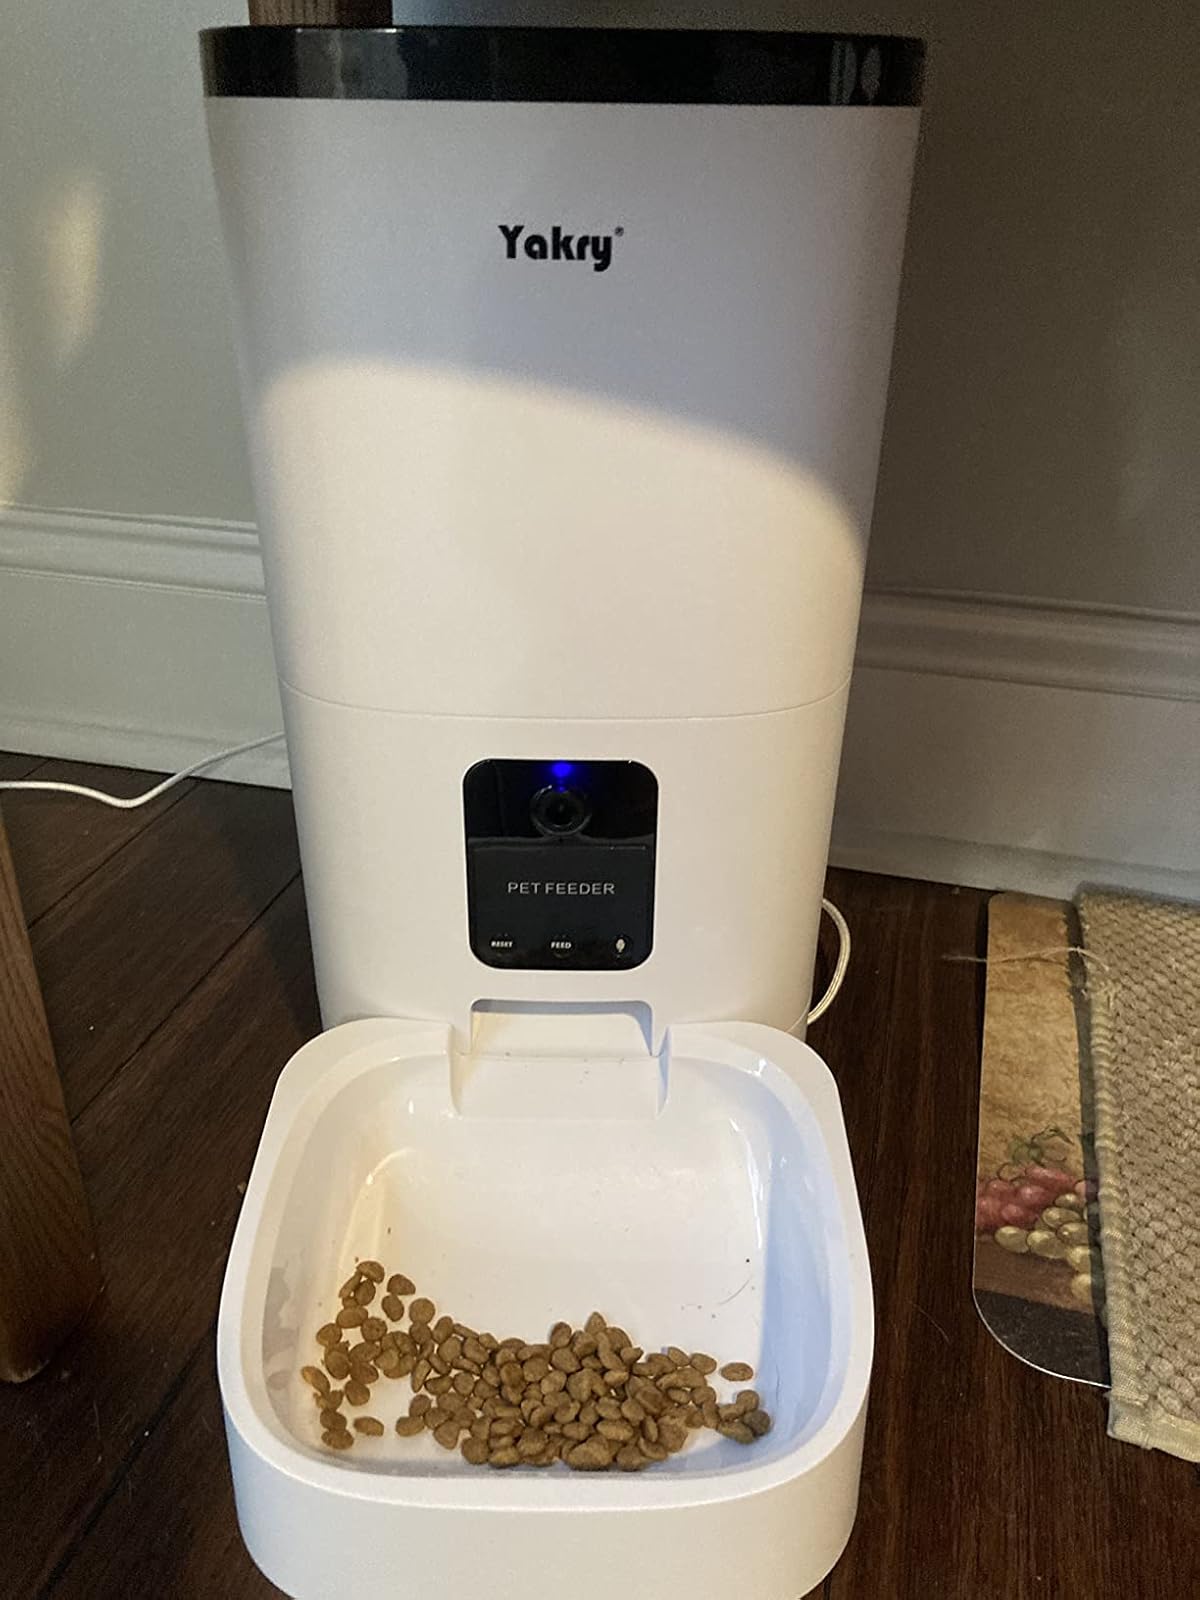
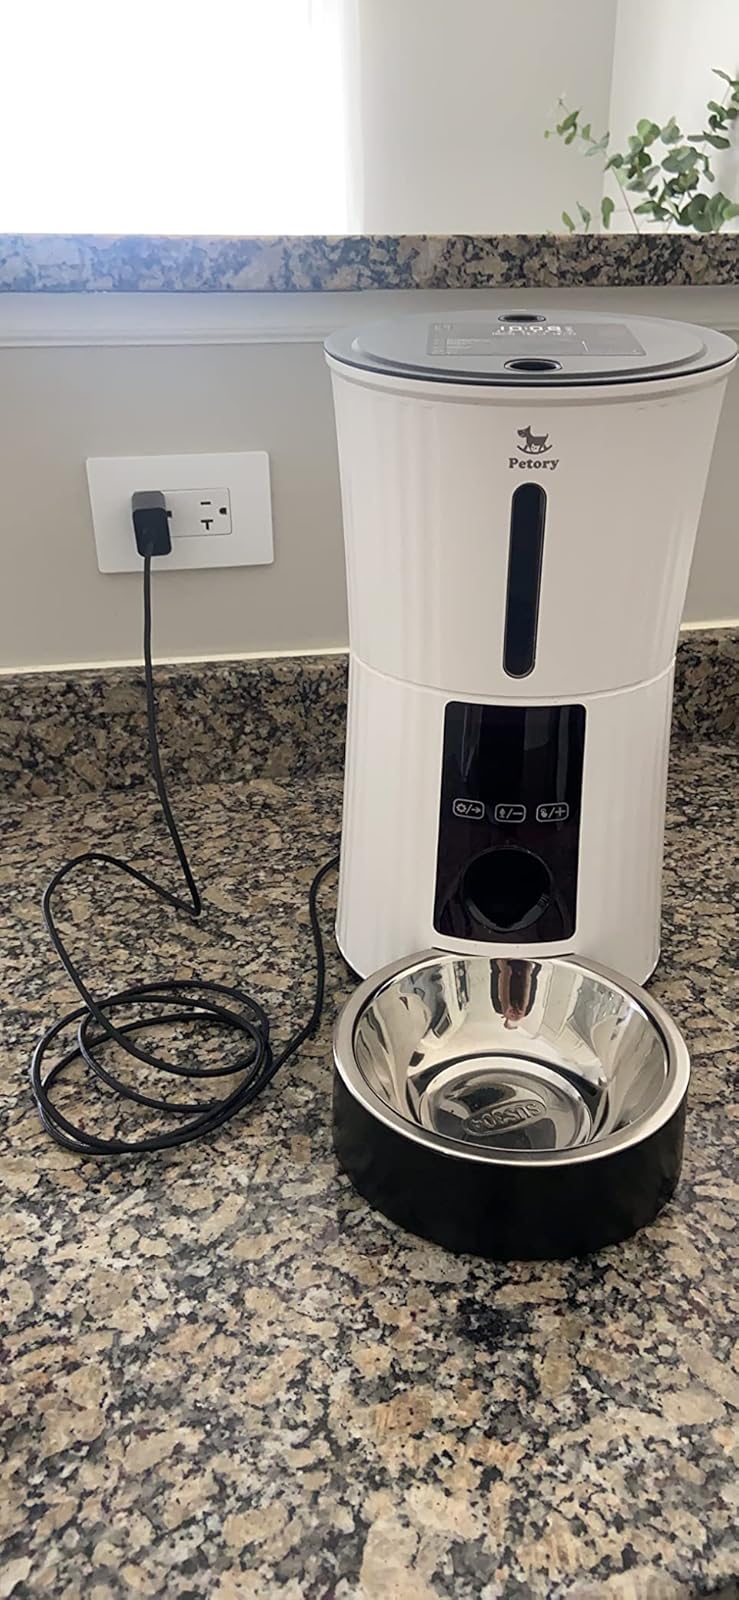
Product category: items_feeder
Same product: no